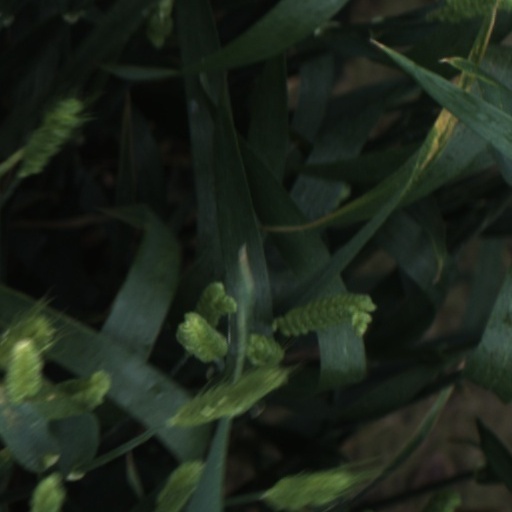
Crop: wheat